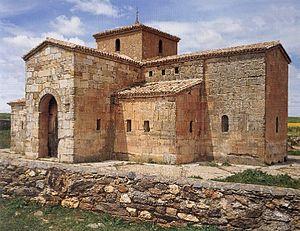
L'art wisigoth ou art wisigothique renvoie à l’art développé du Vᵉ siècle au début du VIIIᵉ siècle durant l'existence du royaume wisigoth, principalement en Espagne et moins au Portugal. La période de fondation lorsque sa capitale était Tolosa fut trop brève pour laisser des traces significatives.